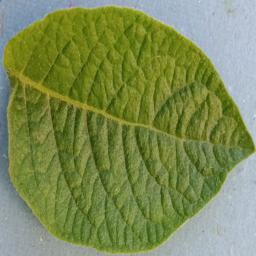
Etiqueta: Sana